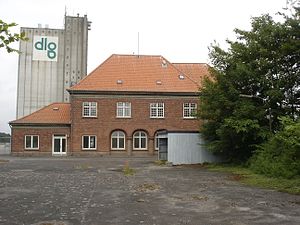
Stubbekøbing-Nykøbing-Nysted Banen / Standsningssteder / Bevarede stationsbygninger
Stubbekøbing Station fra sporsiden
Stubbekøbing-Nykøbing-Nysted Banen var et dansk privatbaneselskab, der drev jernbanestrækningerne Nykøbing Falster-Nysted og Stubbekøbing-Nykøbing Falster. De fungerede som to oplandsbaner til Nykøbing, idet der ikke var gennemgående tog mellem Stubbekøbing og Nysted.